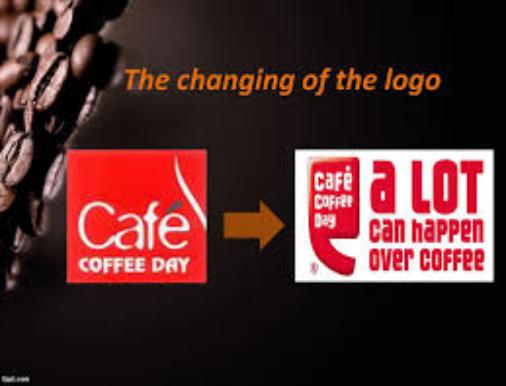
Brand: Cafe Coffee Day
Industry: Food